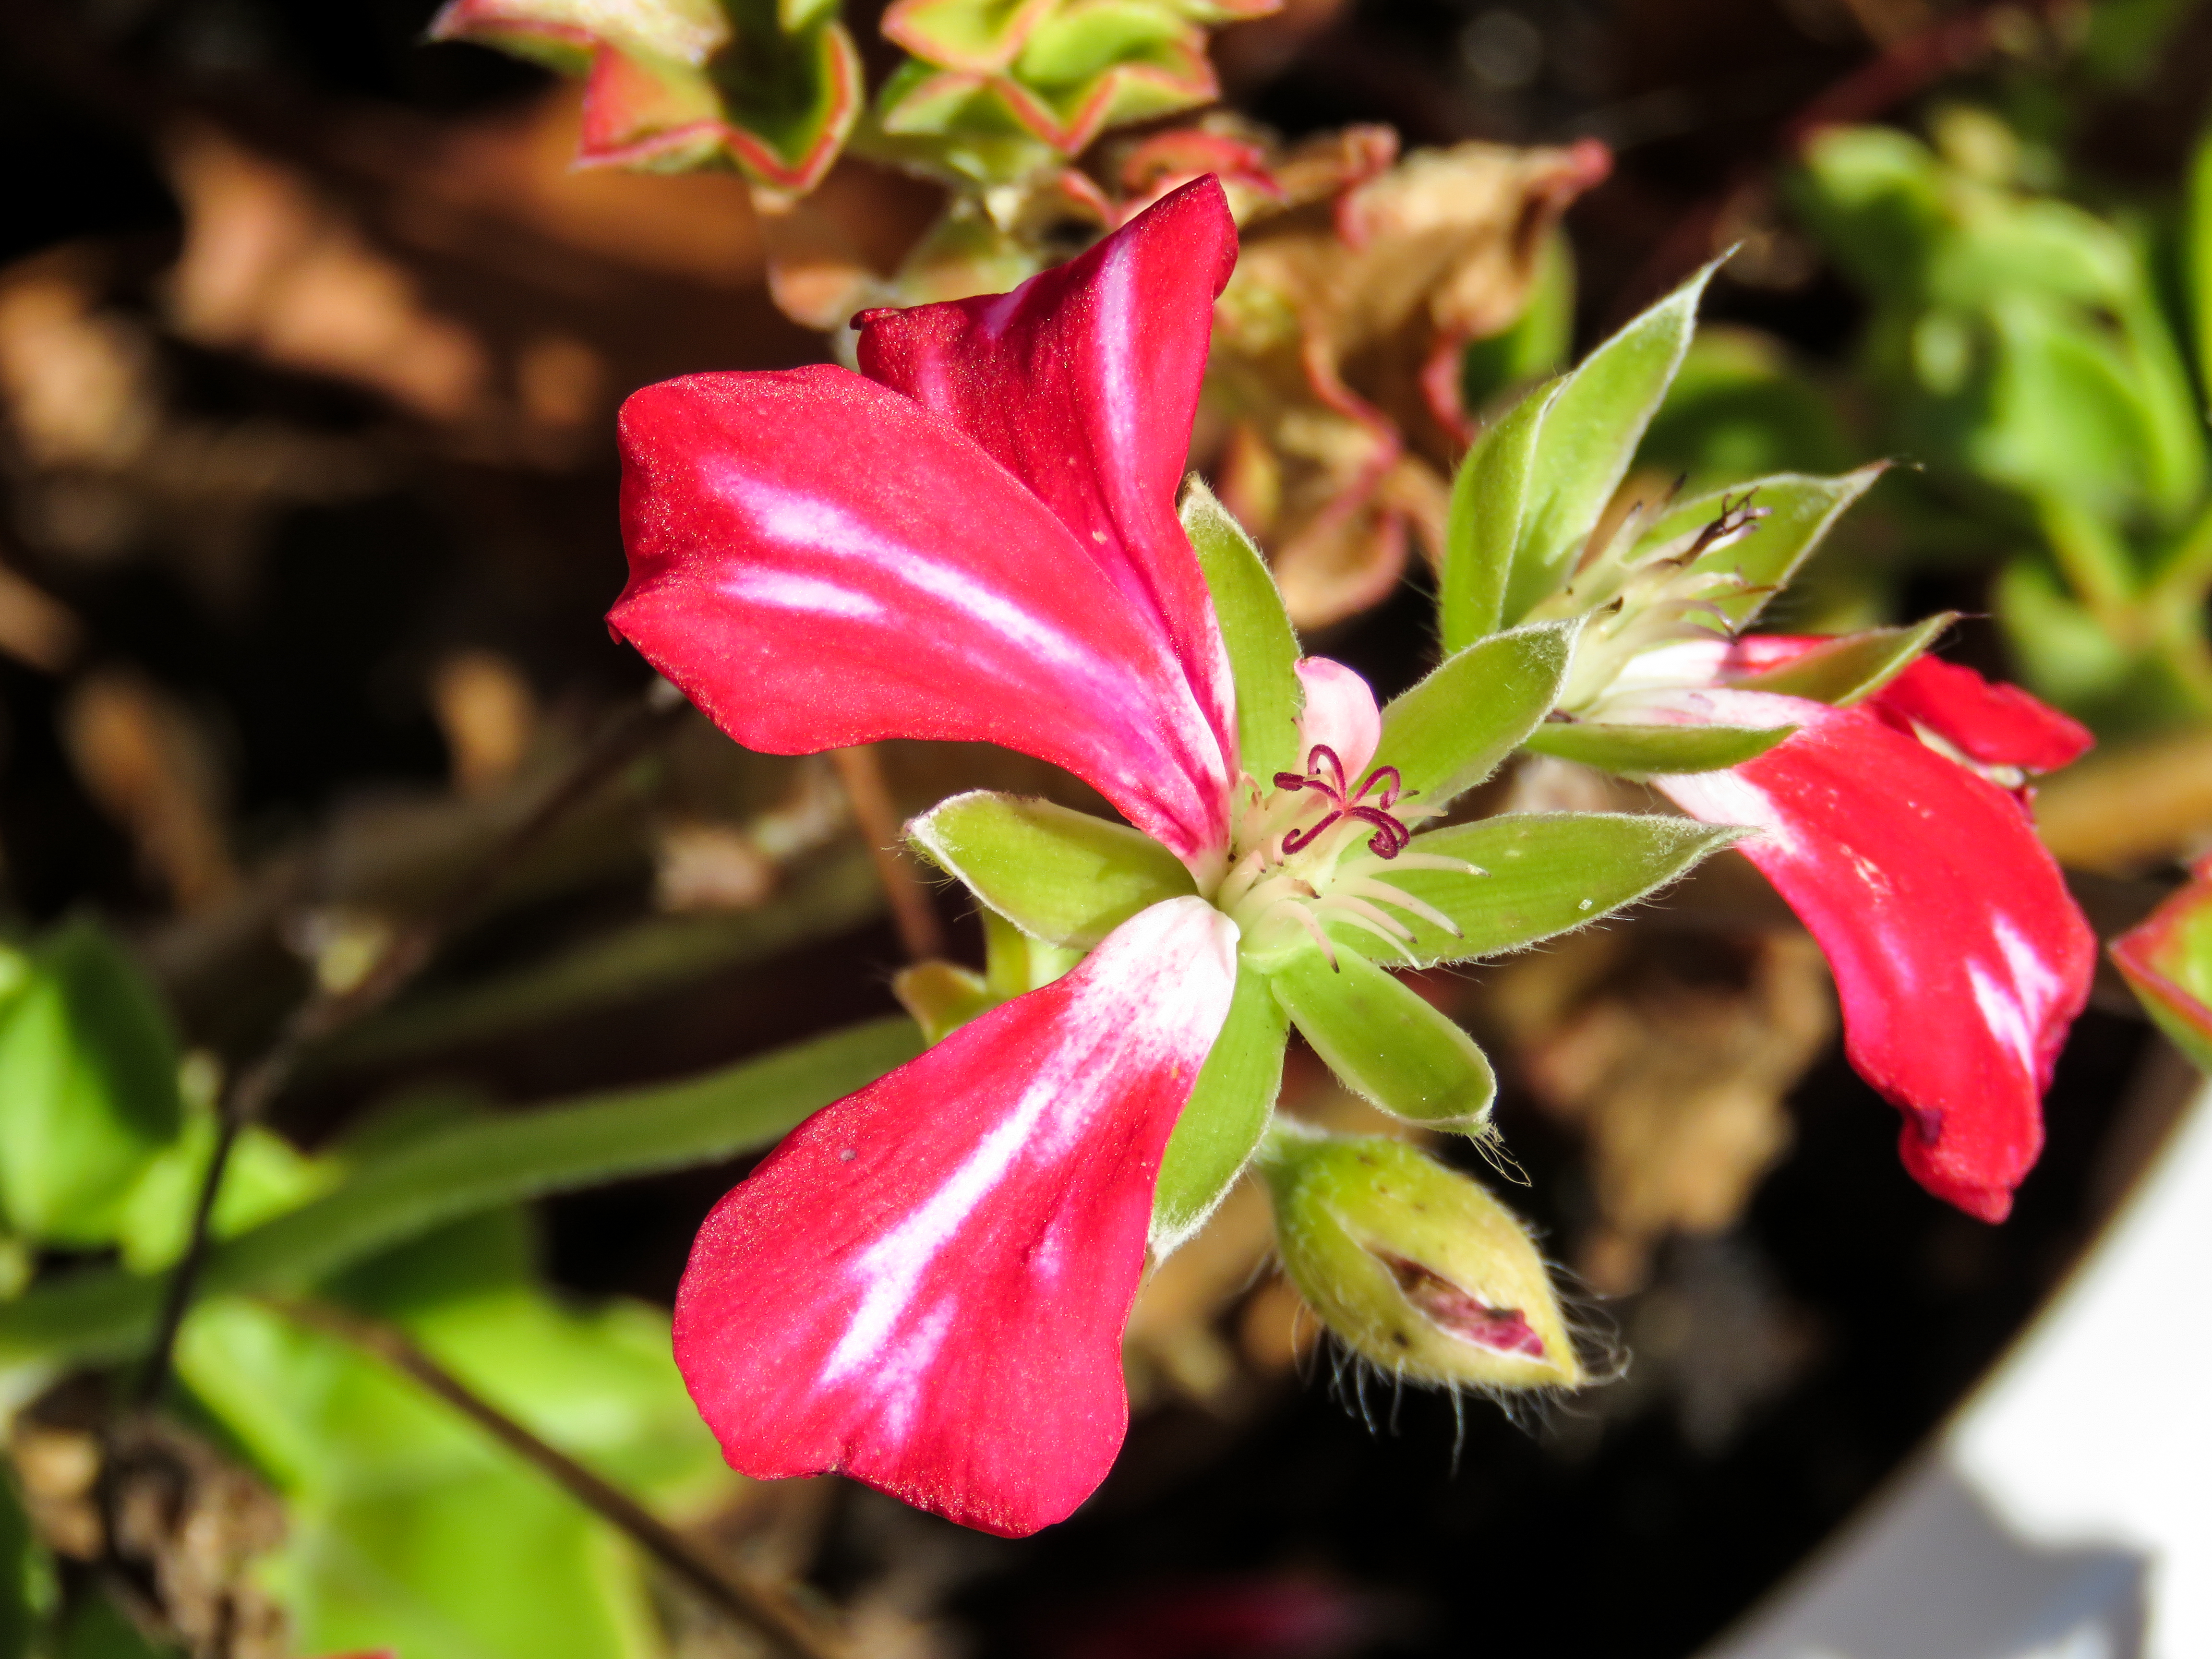
nature, blossom, plant, leaf, flower, petal, green, red, botany, pink, flora, wildflower, close up, publicdomain, shrub, macro photography, flowering plant, land plant